Third Battle of Gaza

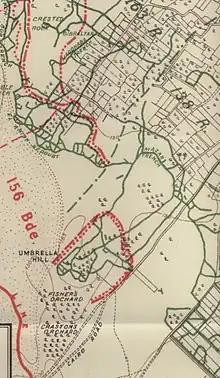
Umbrella Hill and El Arish redoubt

On 1 November, the assault of Umbrella Hilla sand dune south–west of Gaza to the west of the Rafa to Gaza road overlooking the main objectiveswas to begin at 23:00. The defending garrison was "assumed to be about 350 strong". However, at 10:50 a preliminary move into No Man's Land was observed by Ottoman soldiers in Fisher's Orchard, who gave the alarm and began firing machine guns and rifles from the Ottoman trenches on Umbrella Hill. At 23:00, an intense EEF bombardment began enabling a tape to be laid, along which the attacking troops formed up to launch their attack ten minutes later. Under cover of the intense ten-minute bombardment, the 1/7th Battalion, Scottish Rifles with one company of 1/8th Battalion, Scottish Rifles (156th Brigade, 52nd (Lowland) Division) attacked Umbrella Hill. After killing many of the defenders, they quickly captured the hill, three officers, fifty-five Ottoman soldiers, three Lewis guns and numerous bombs. The attackers suffered light casualties; however the sand dune was difficult to defend because the Ottoman trencheswithout revetmentshad virtually disappeared during the previous bombardments. The following Ottoman bombardment of Umbrella Hill caused 103 casualties to the 1/7th Battalion Scottish Rifles during the next twenty-four hours. However, with the hill captured by the 52nd (Lowland) Division, the main attack could begin.